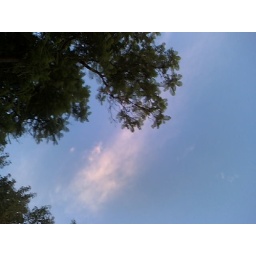
slight pink in the sky